Roman road in Cilicia

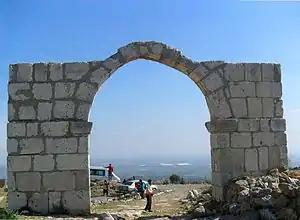
Gate at the southern end

The Roman road in Cilicia is a part of a Roman road in Mersin Province, Turkey.